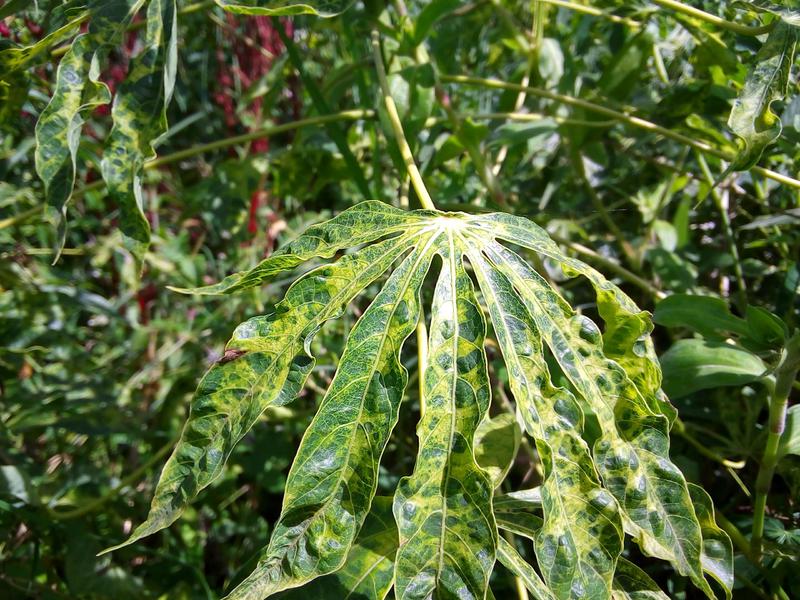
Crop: cassava
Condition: mosaic_disease